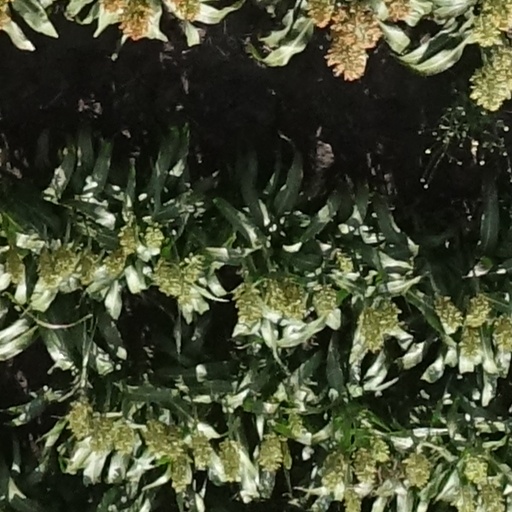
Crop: sorghum